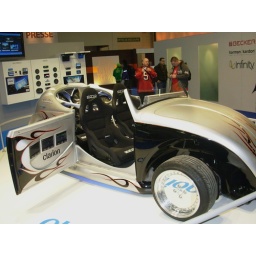
many screen in the door